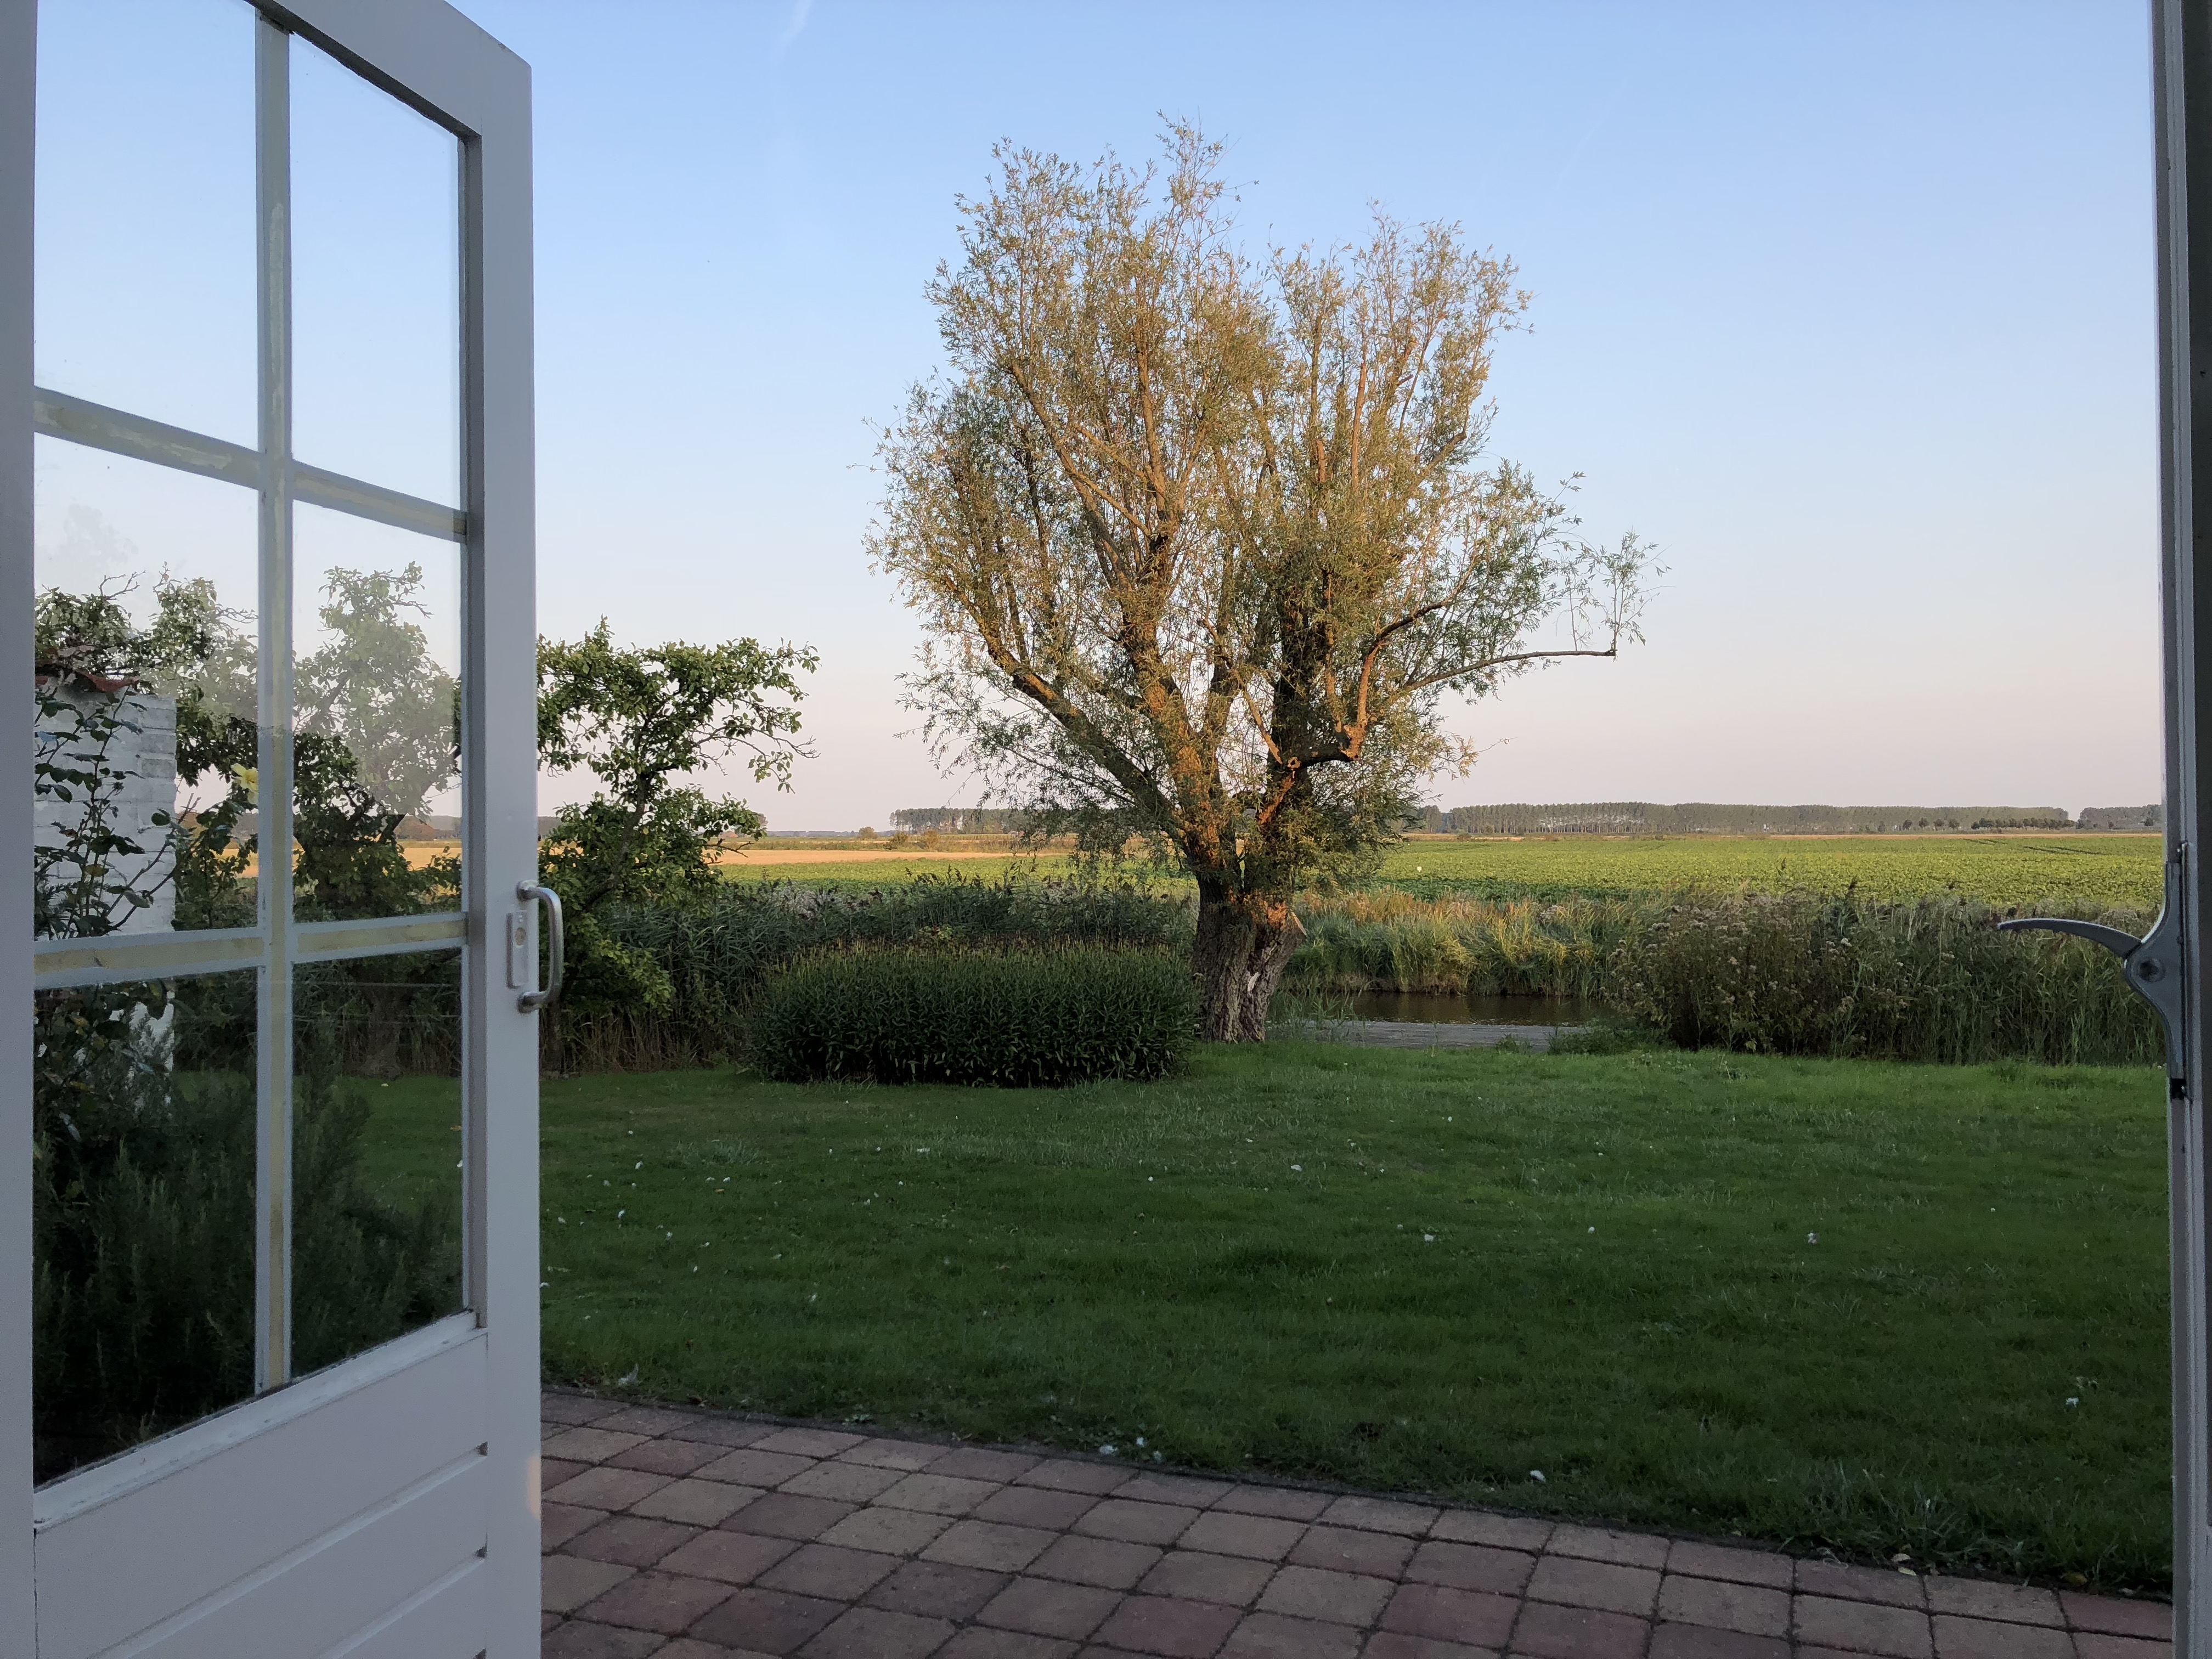
landscape, tree, property, grass, window, house, woody plant, sky, architecture, room, plant, home, real estate, yard, glass, building, shrub, door, landscaping